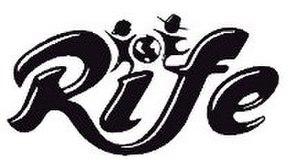
Logo de l'association RIFE
Le Festival des enfants du monde est un festival consacré au folklore du monde entier qui a lieu tous les ans au mois de juillet à Saint-Maixent-l'École, dans les Deux-Sèvres. Il existe depuis 1987.